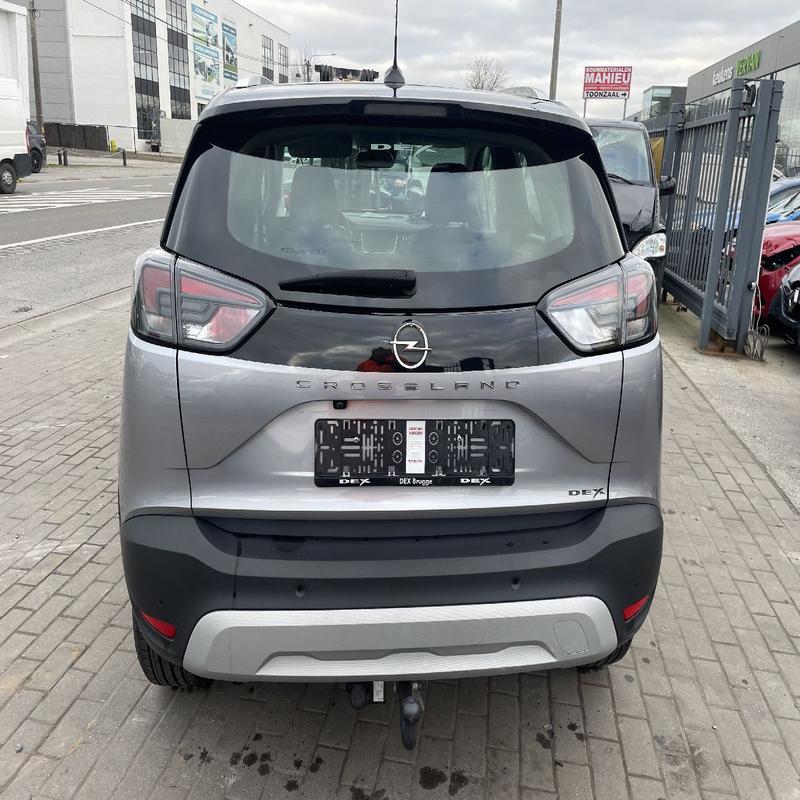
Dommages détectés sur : plaque d'immatriculation arrière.
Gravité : mineur